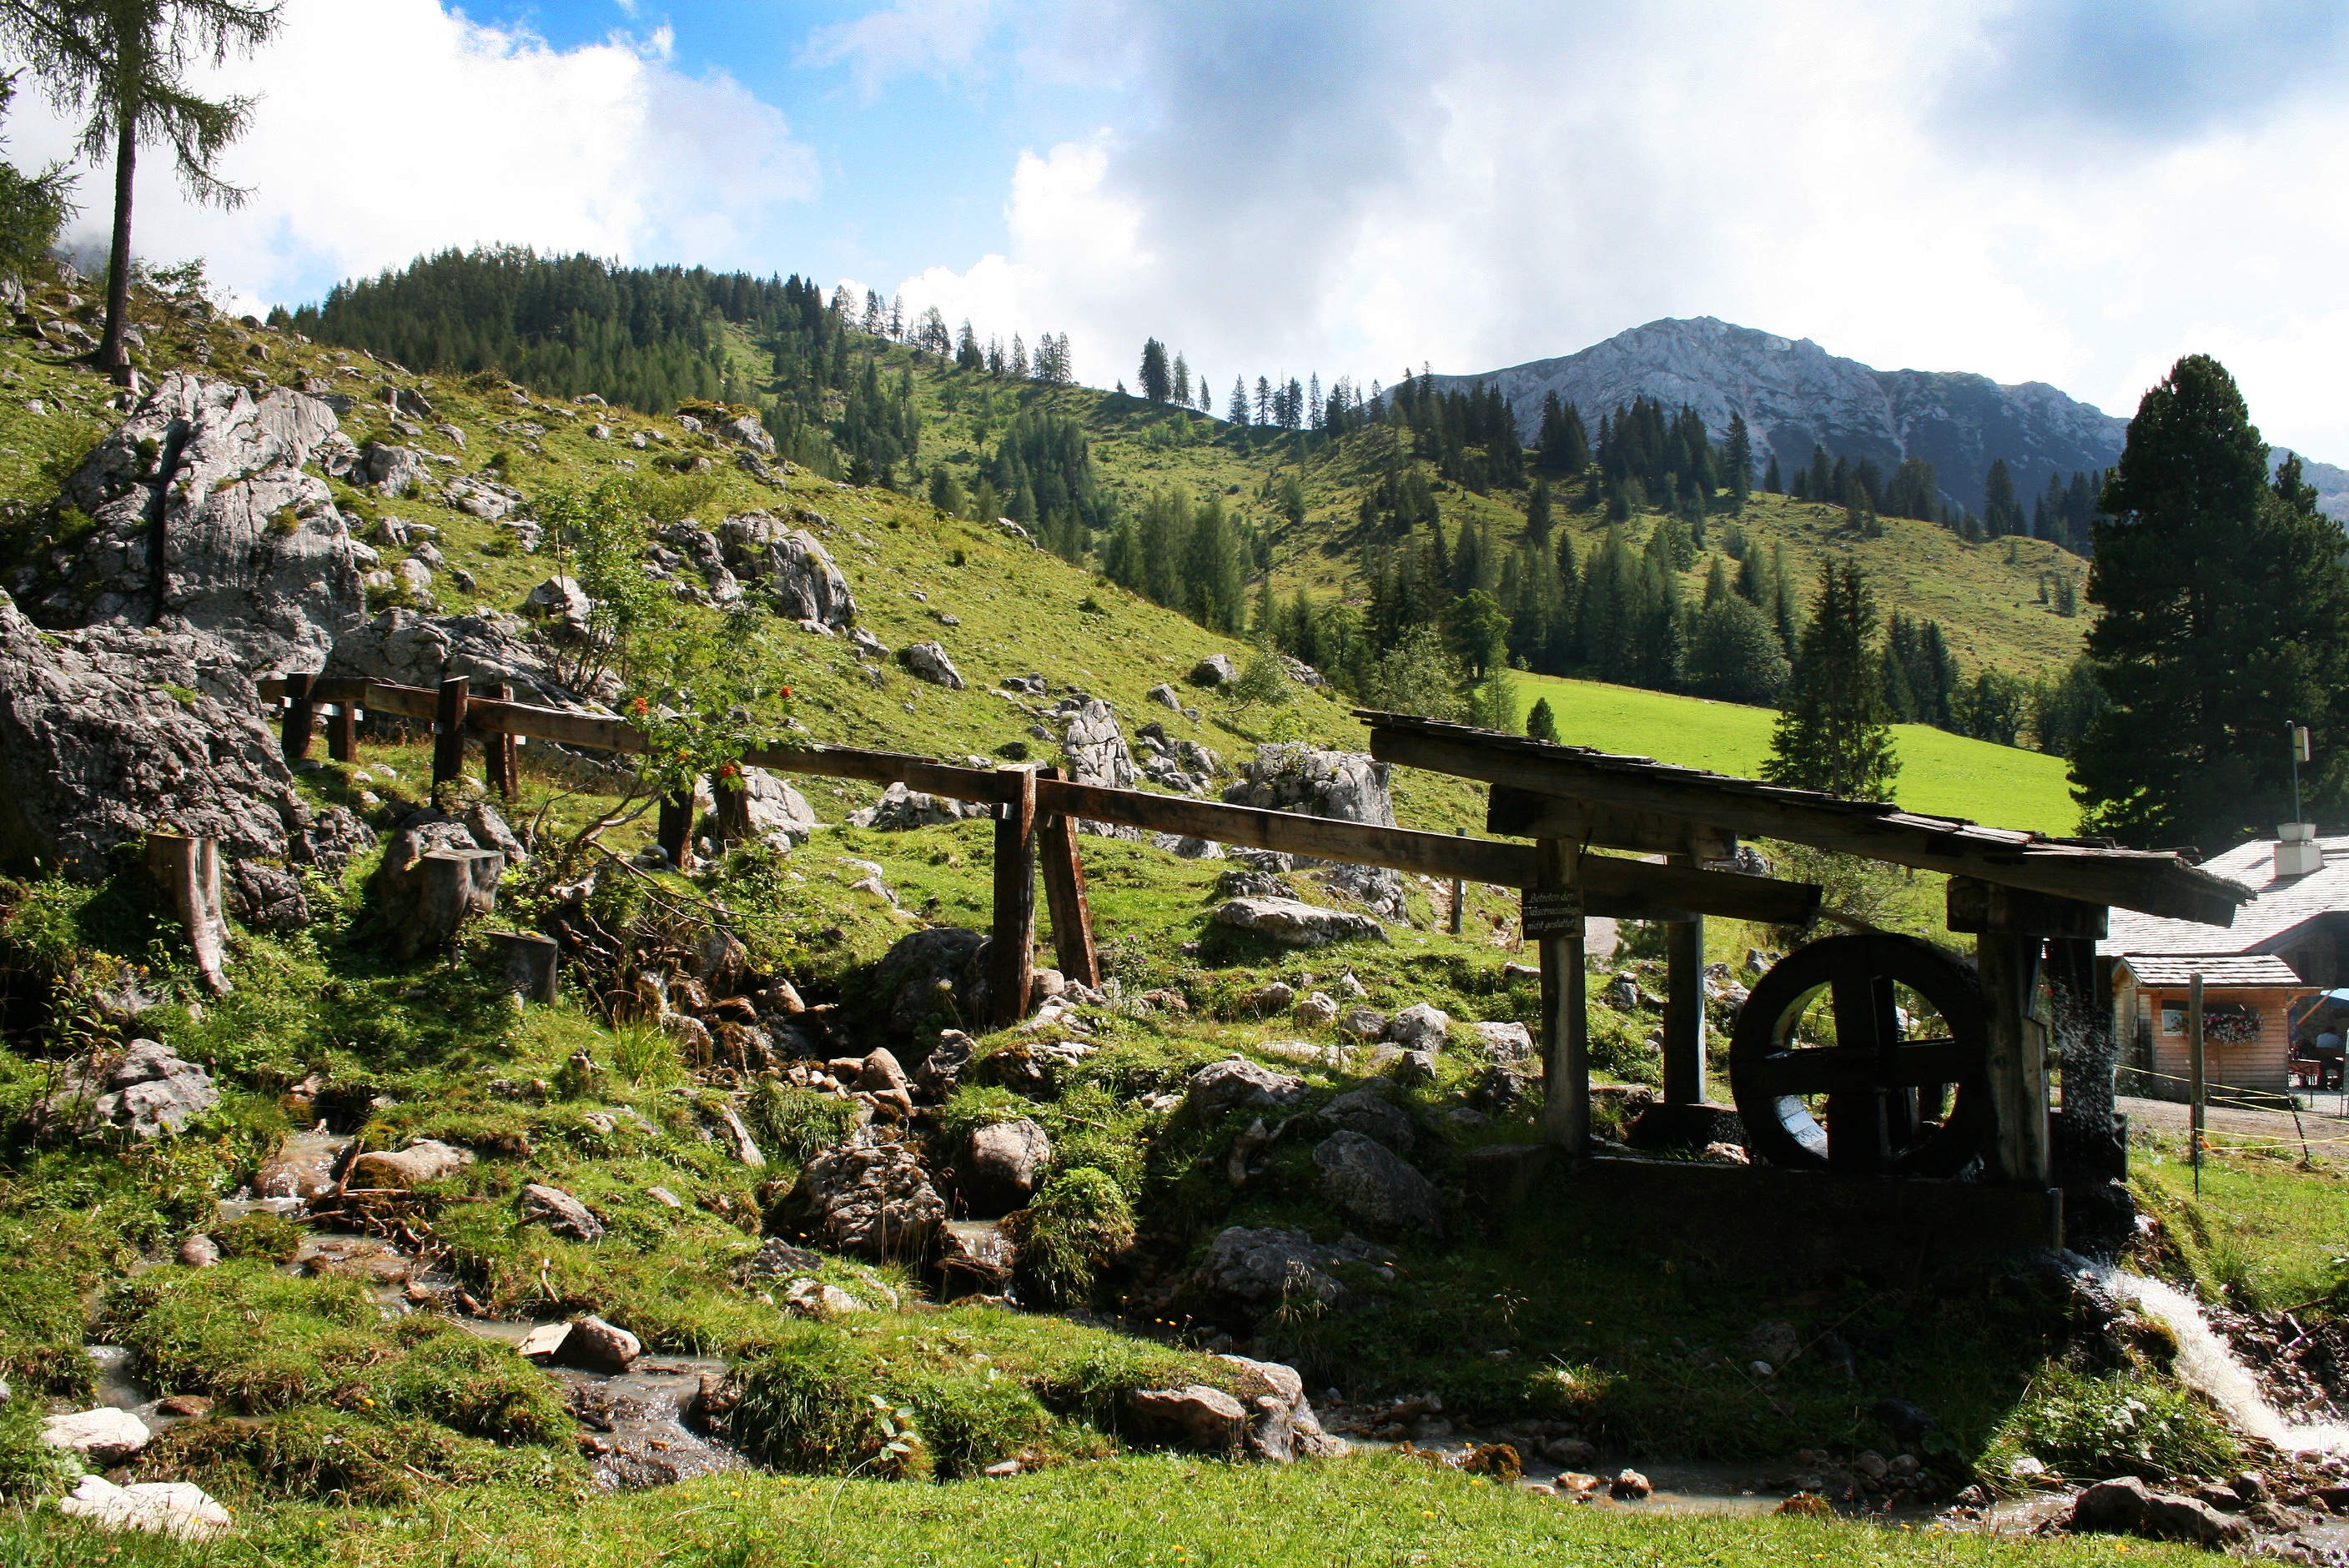
landscape, nature, wilderness, walking, mountain, trail, lake, adventure, valley, mountain range, village, pine, green, rest, climbing, ridge, austria, trees, clouds, mountains, alps, backpacking, mountain pass, mountainous landforms